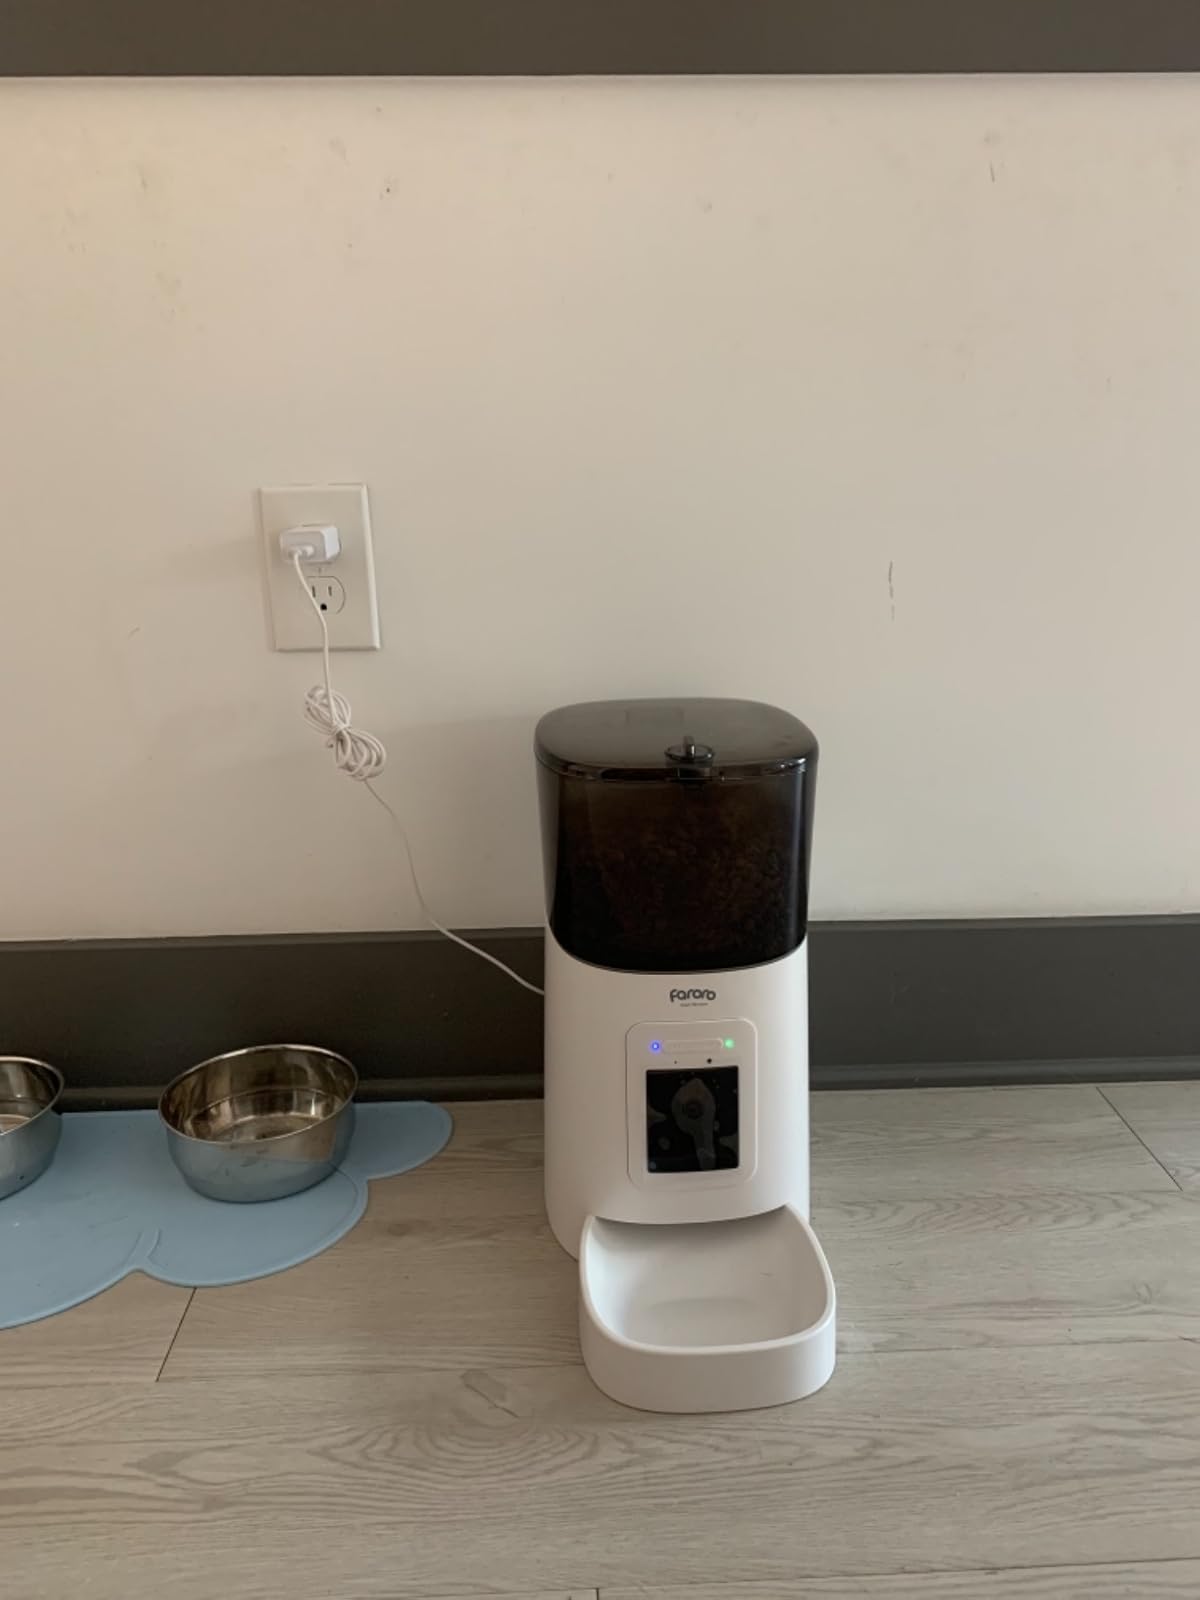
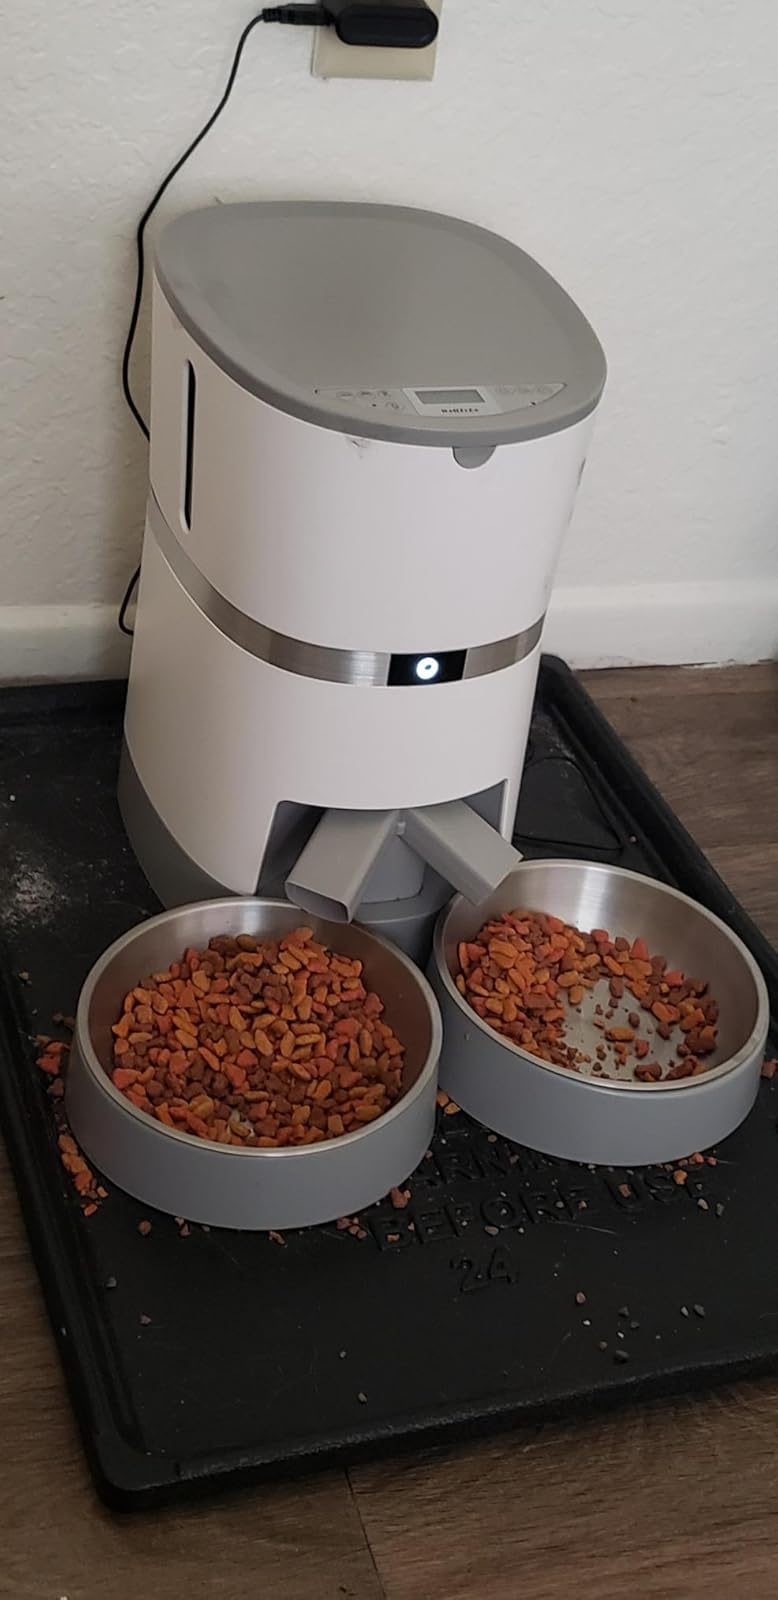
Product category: items_feeder
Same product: no